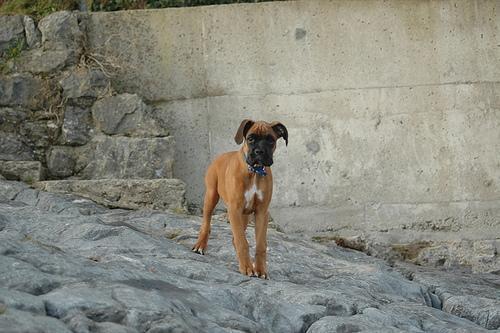
boxer